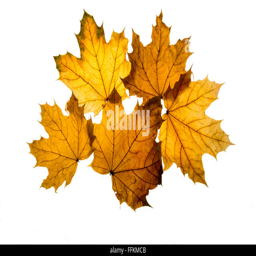
autumn single leaf isolated on the white background